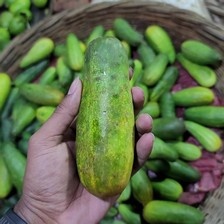
Label: cucumber